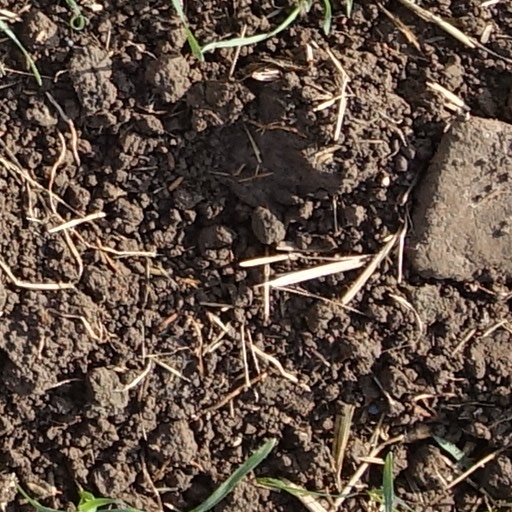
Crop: wheat